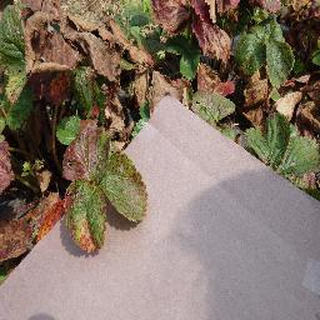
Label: strawberry_leaf_scorch